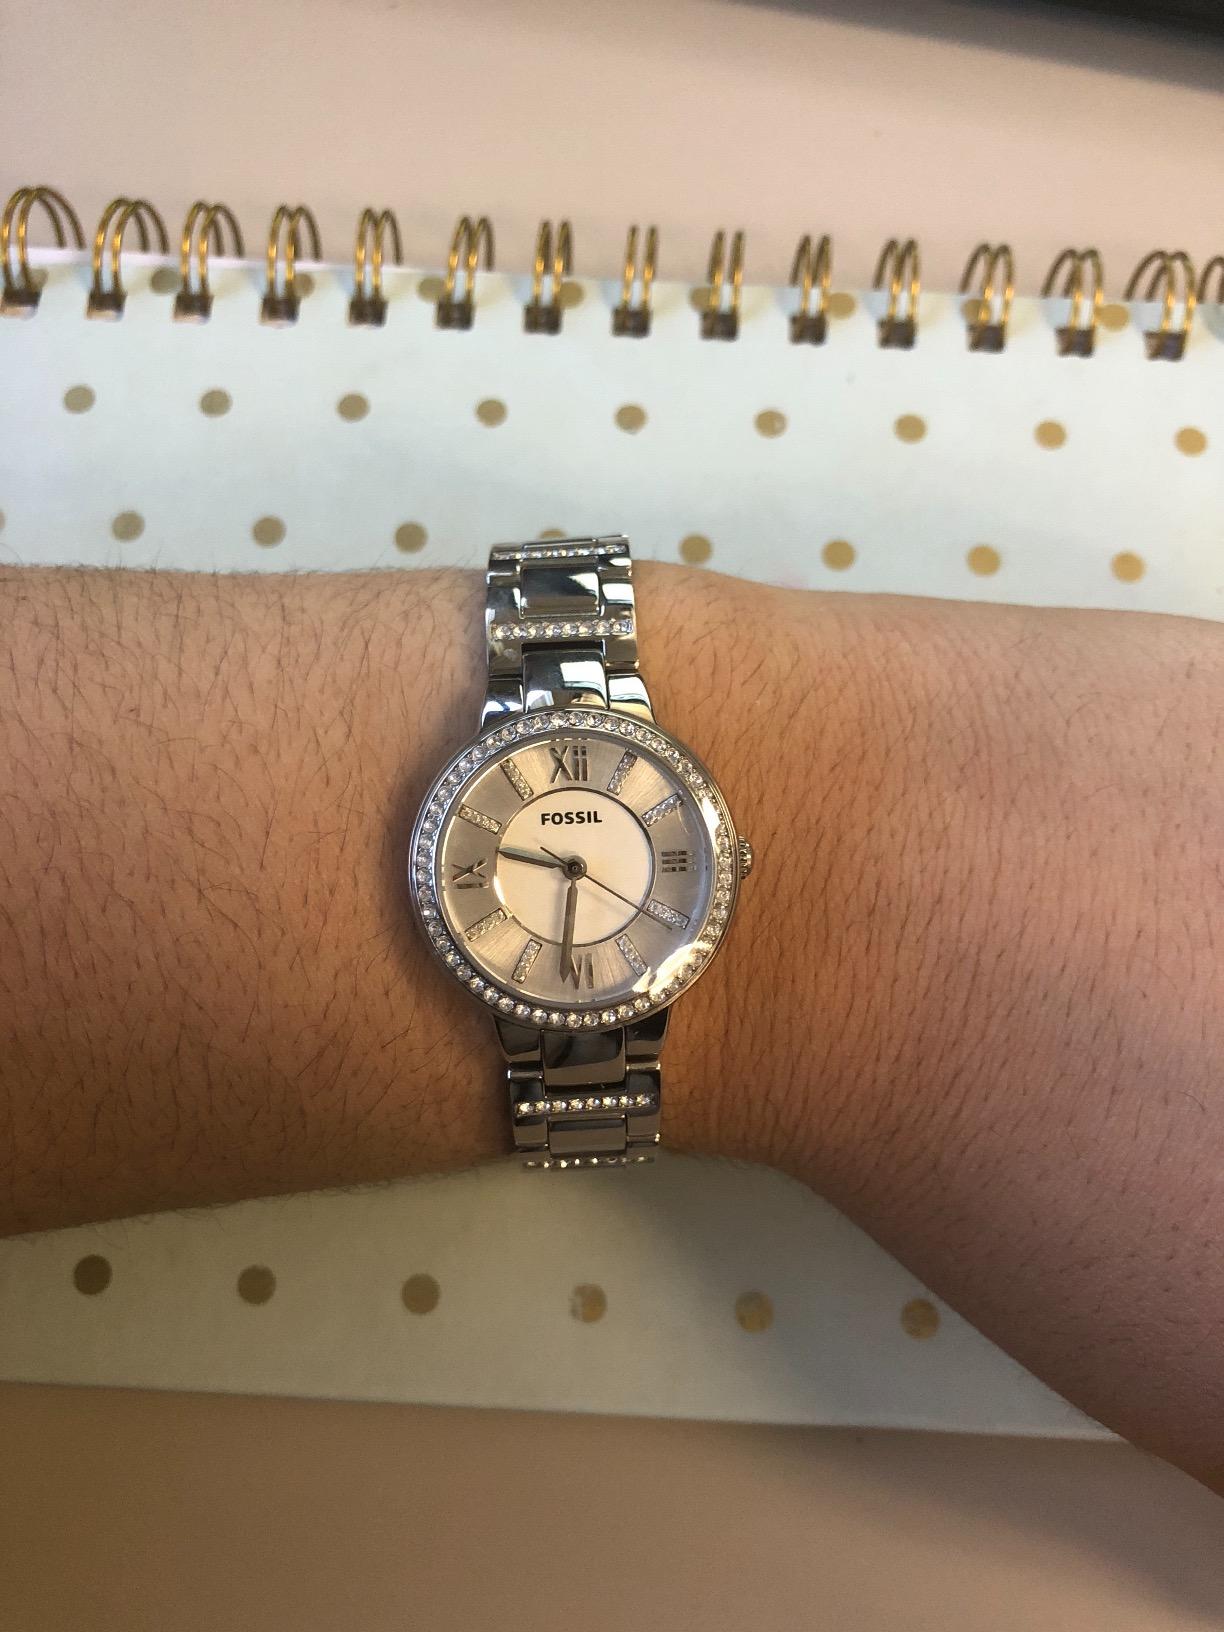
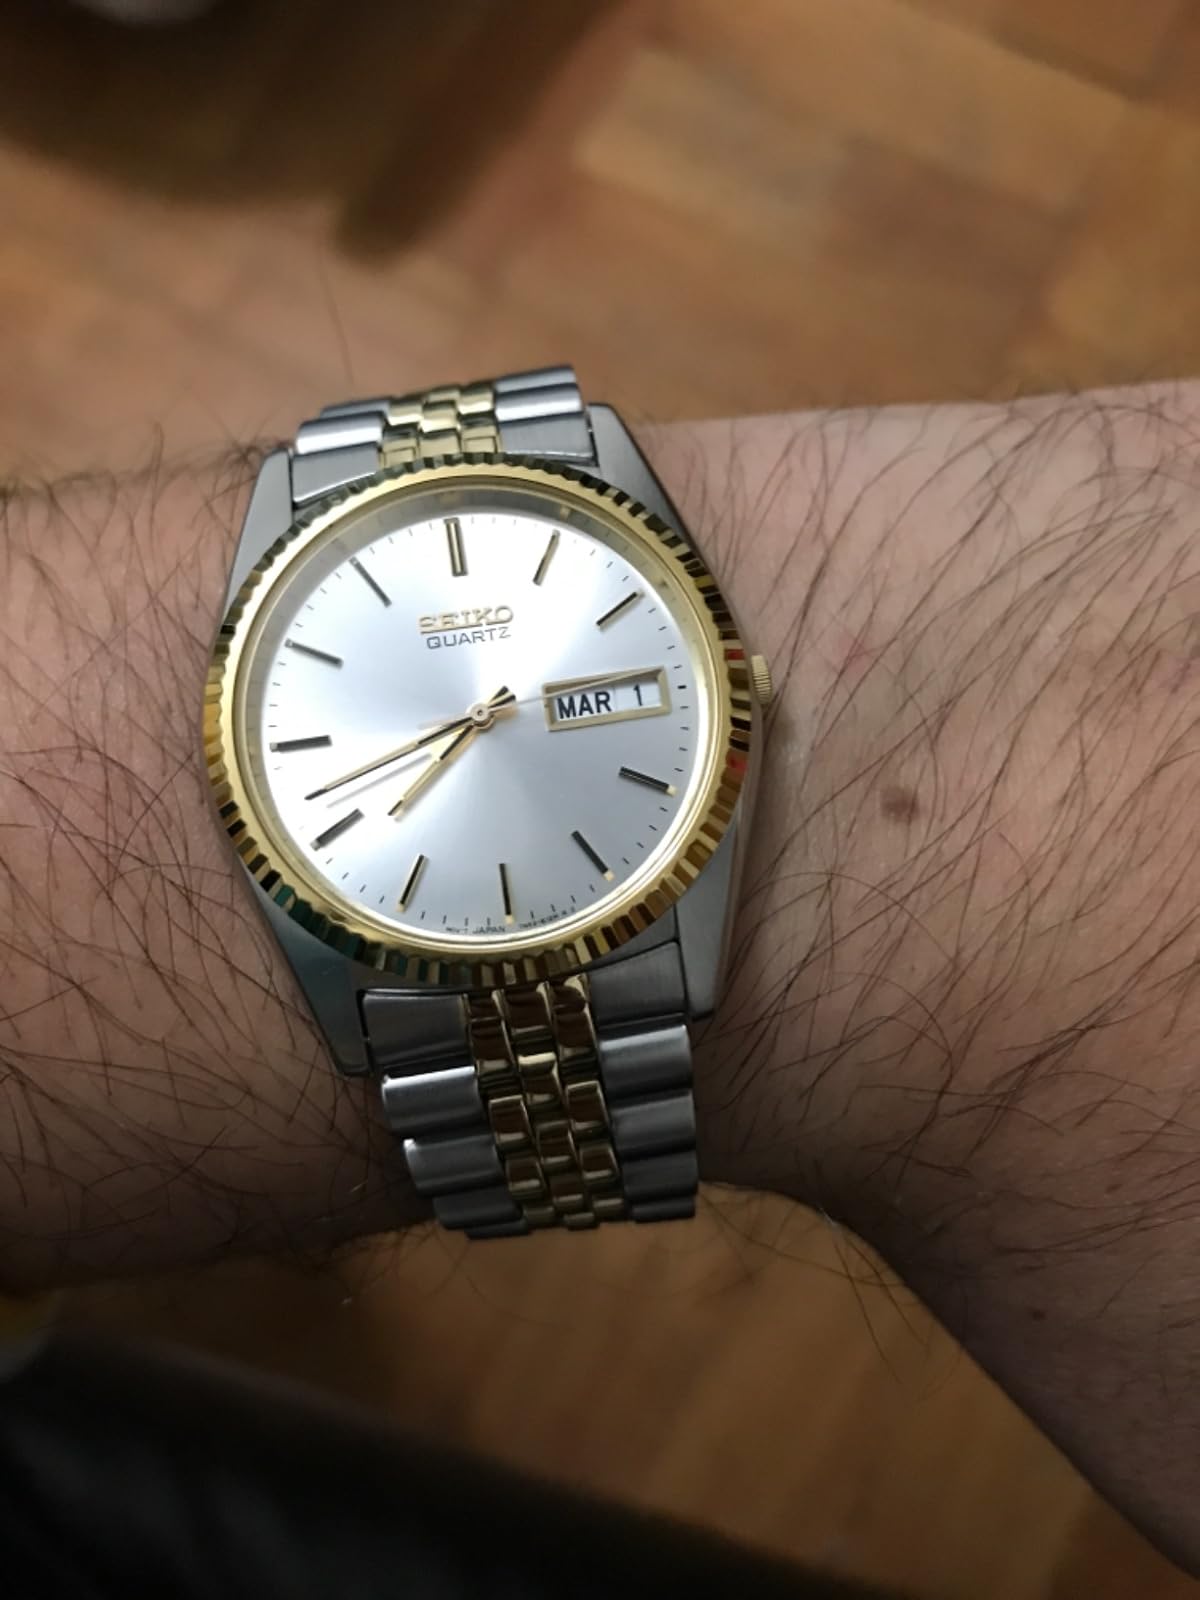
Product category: accessories_watch
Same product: no